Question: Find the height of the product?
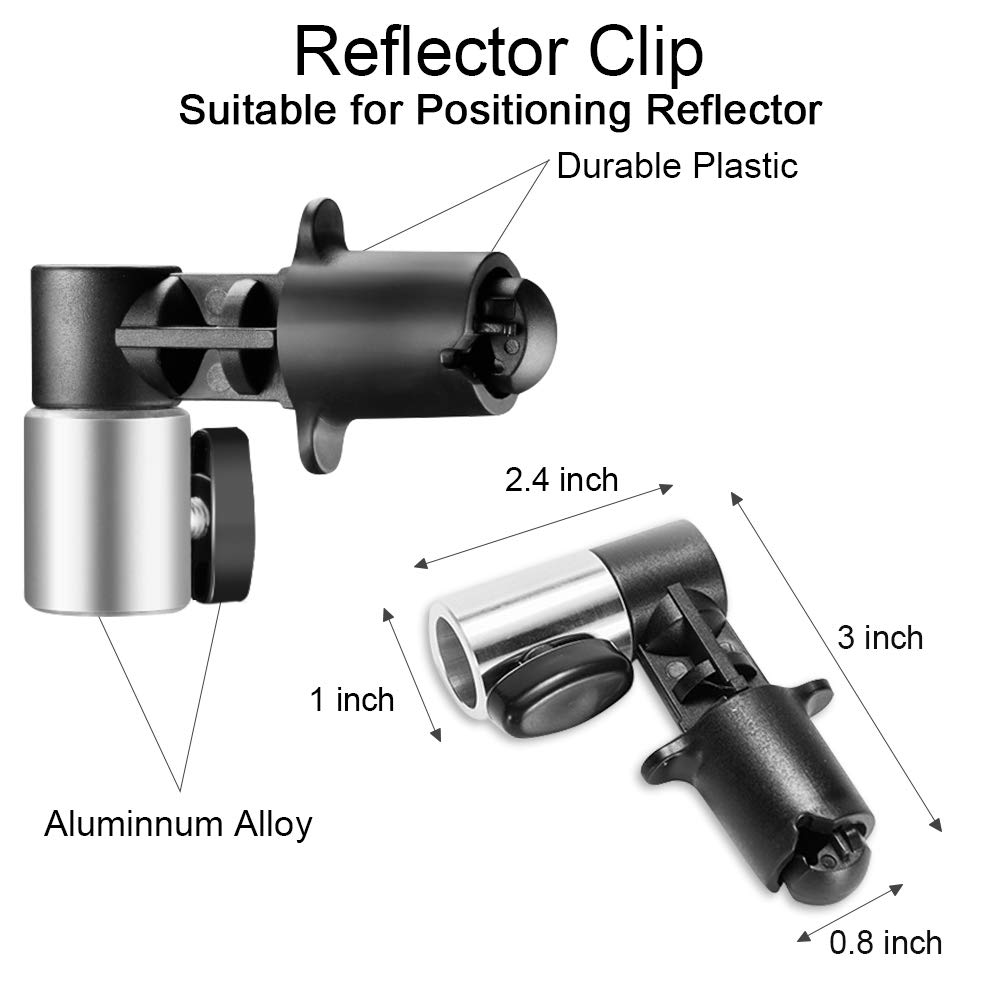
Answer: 1.0 inch